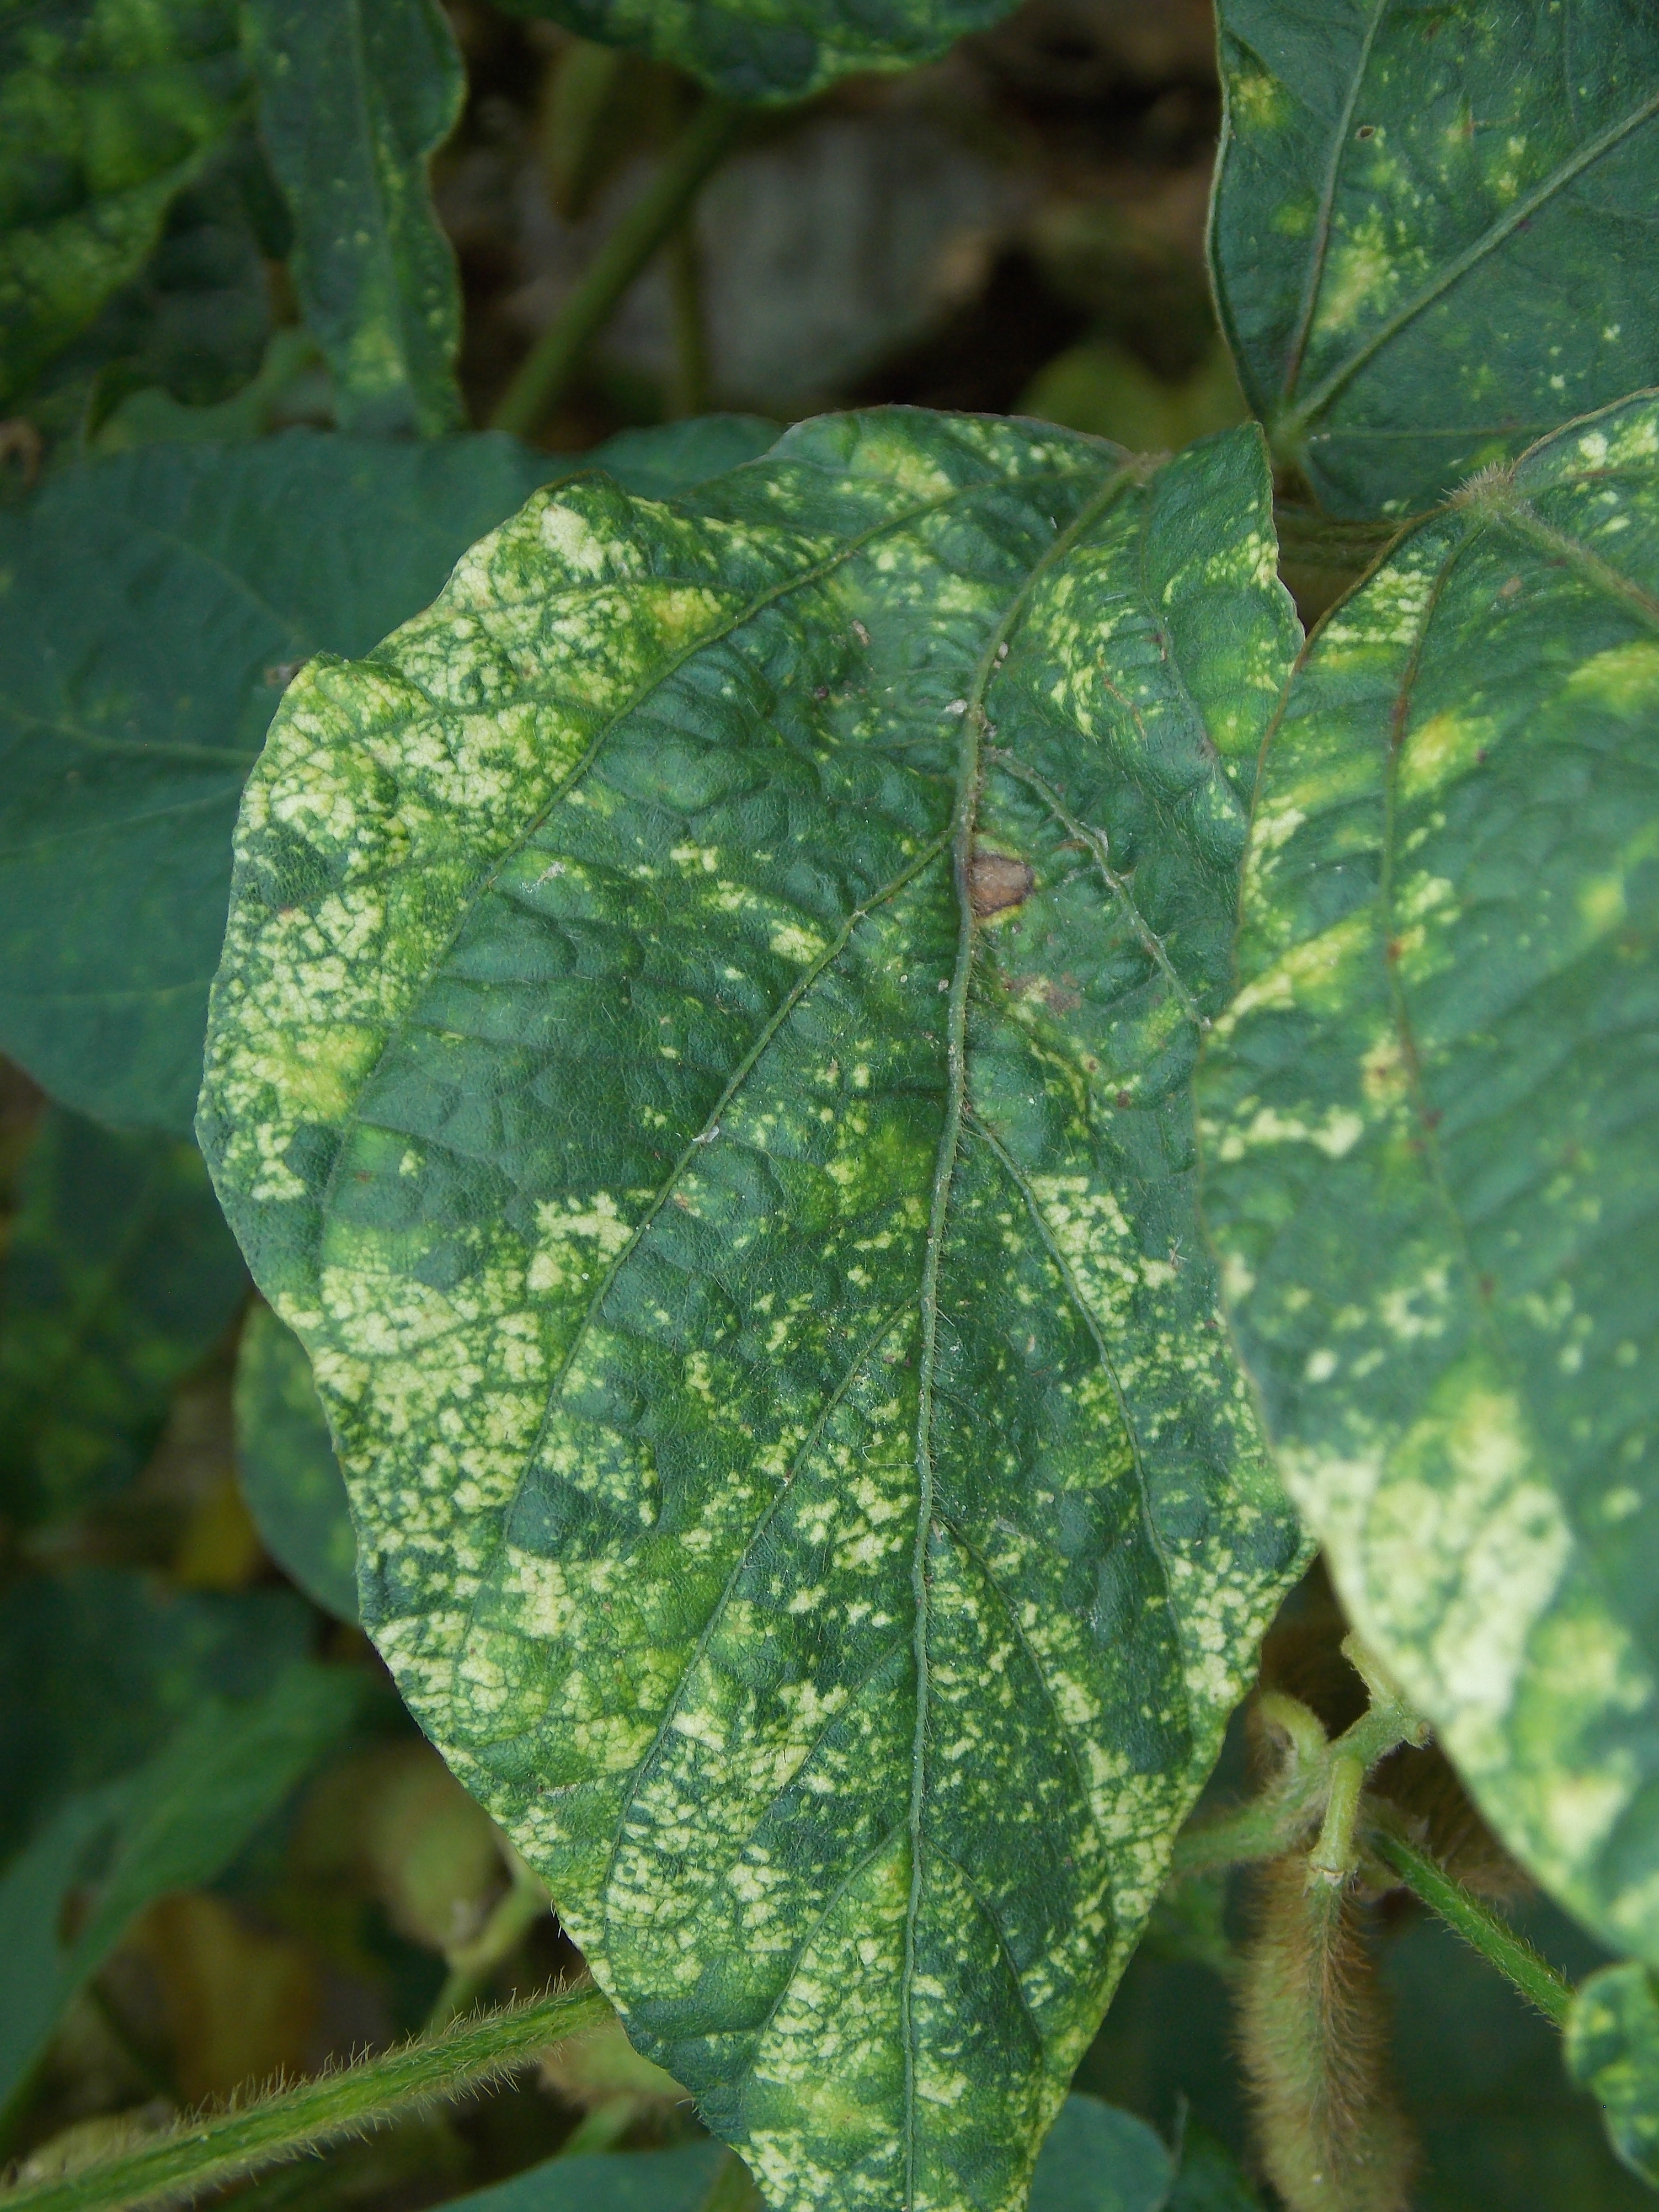
Label: Disease